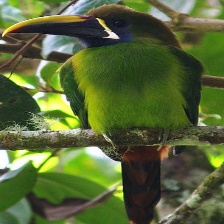
Species: BLUE THROATED TOUCANET
Scientific name: AULACORHYNCHUS CAERULEOGULARIS
ImageNet parent category: toucan